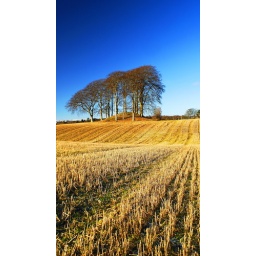
group of trees in a field behind the petrol station between huntingtower &amp;amp; and almondbank